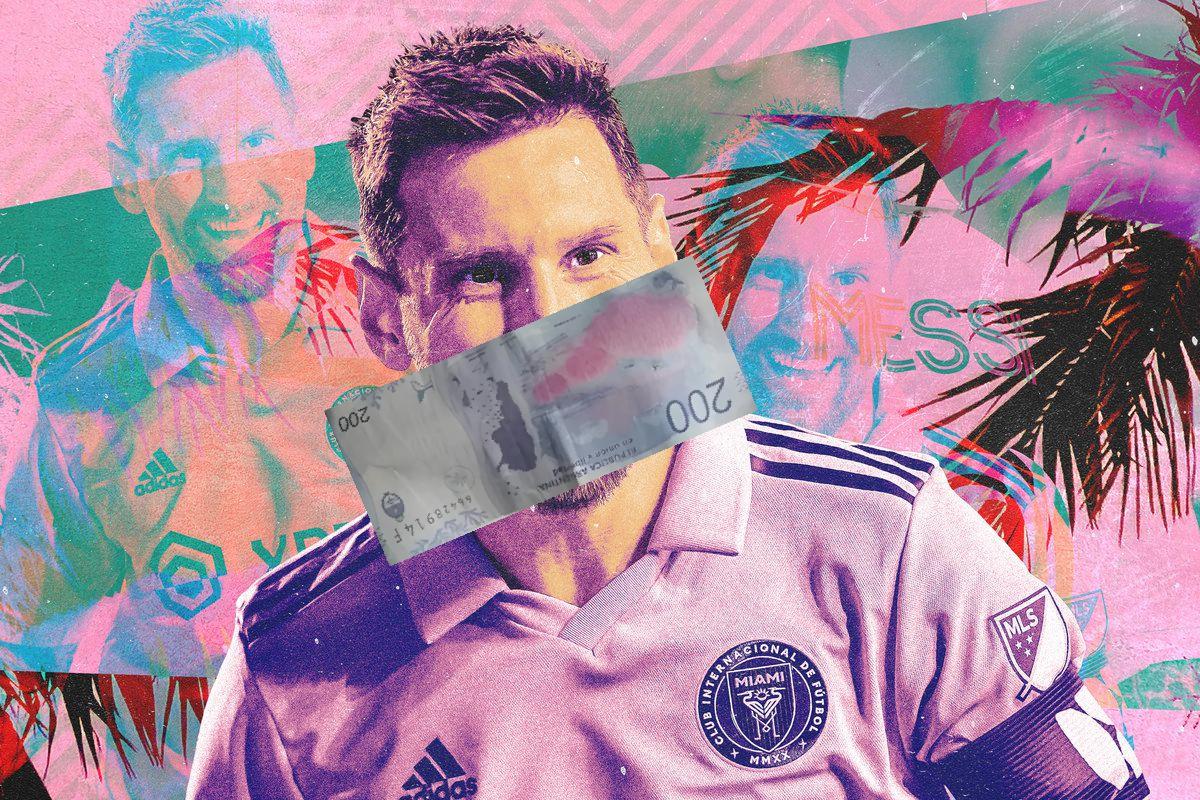
Denominación: 200